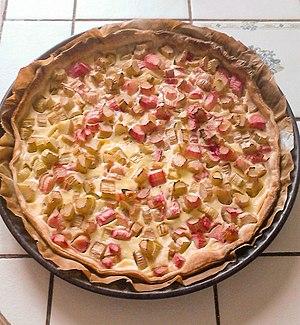
Tarte à la rhubarbe